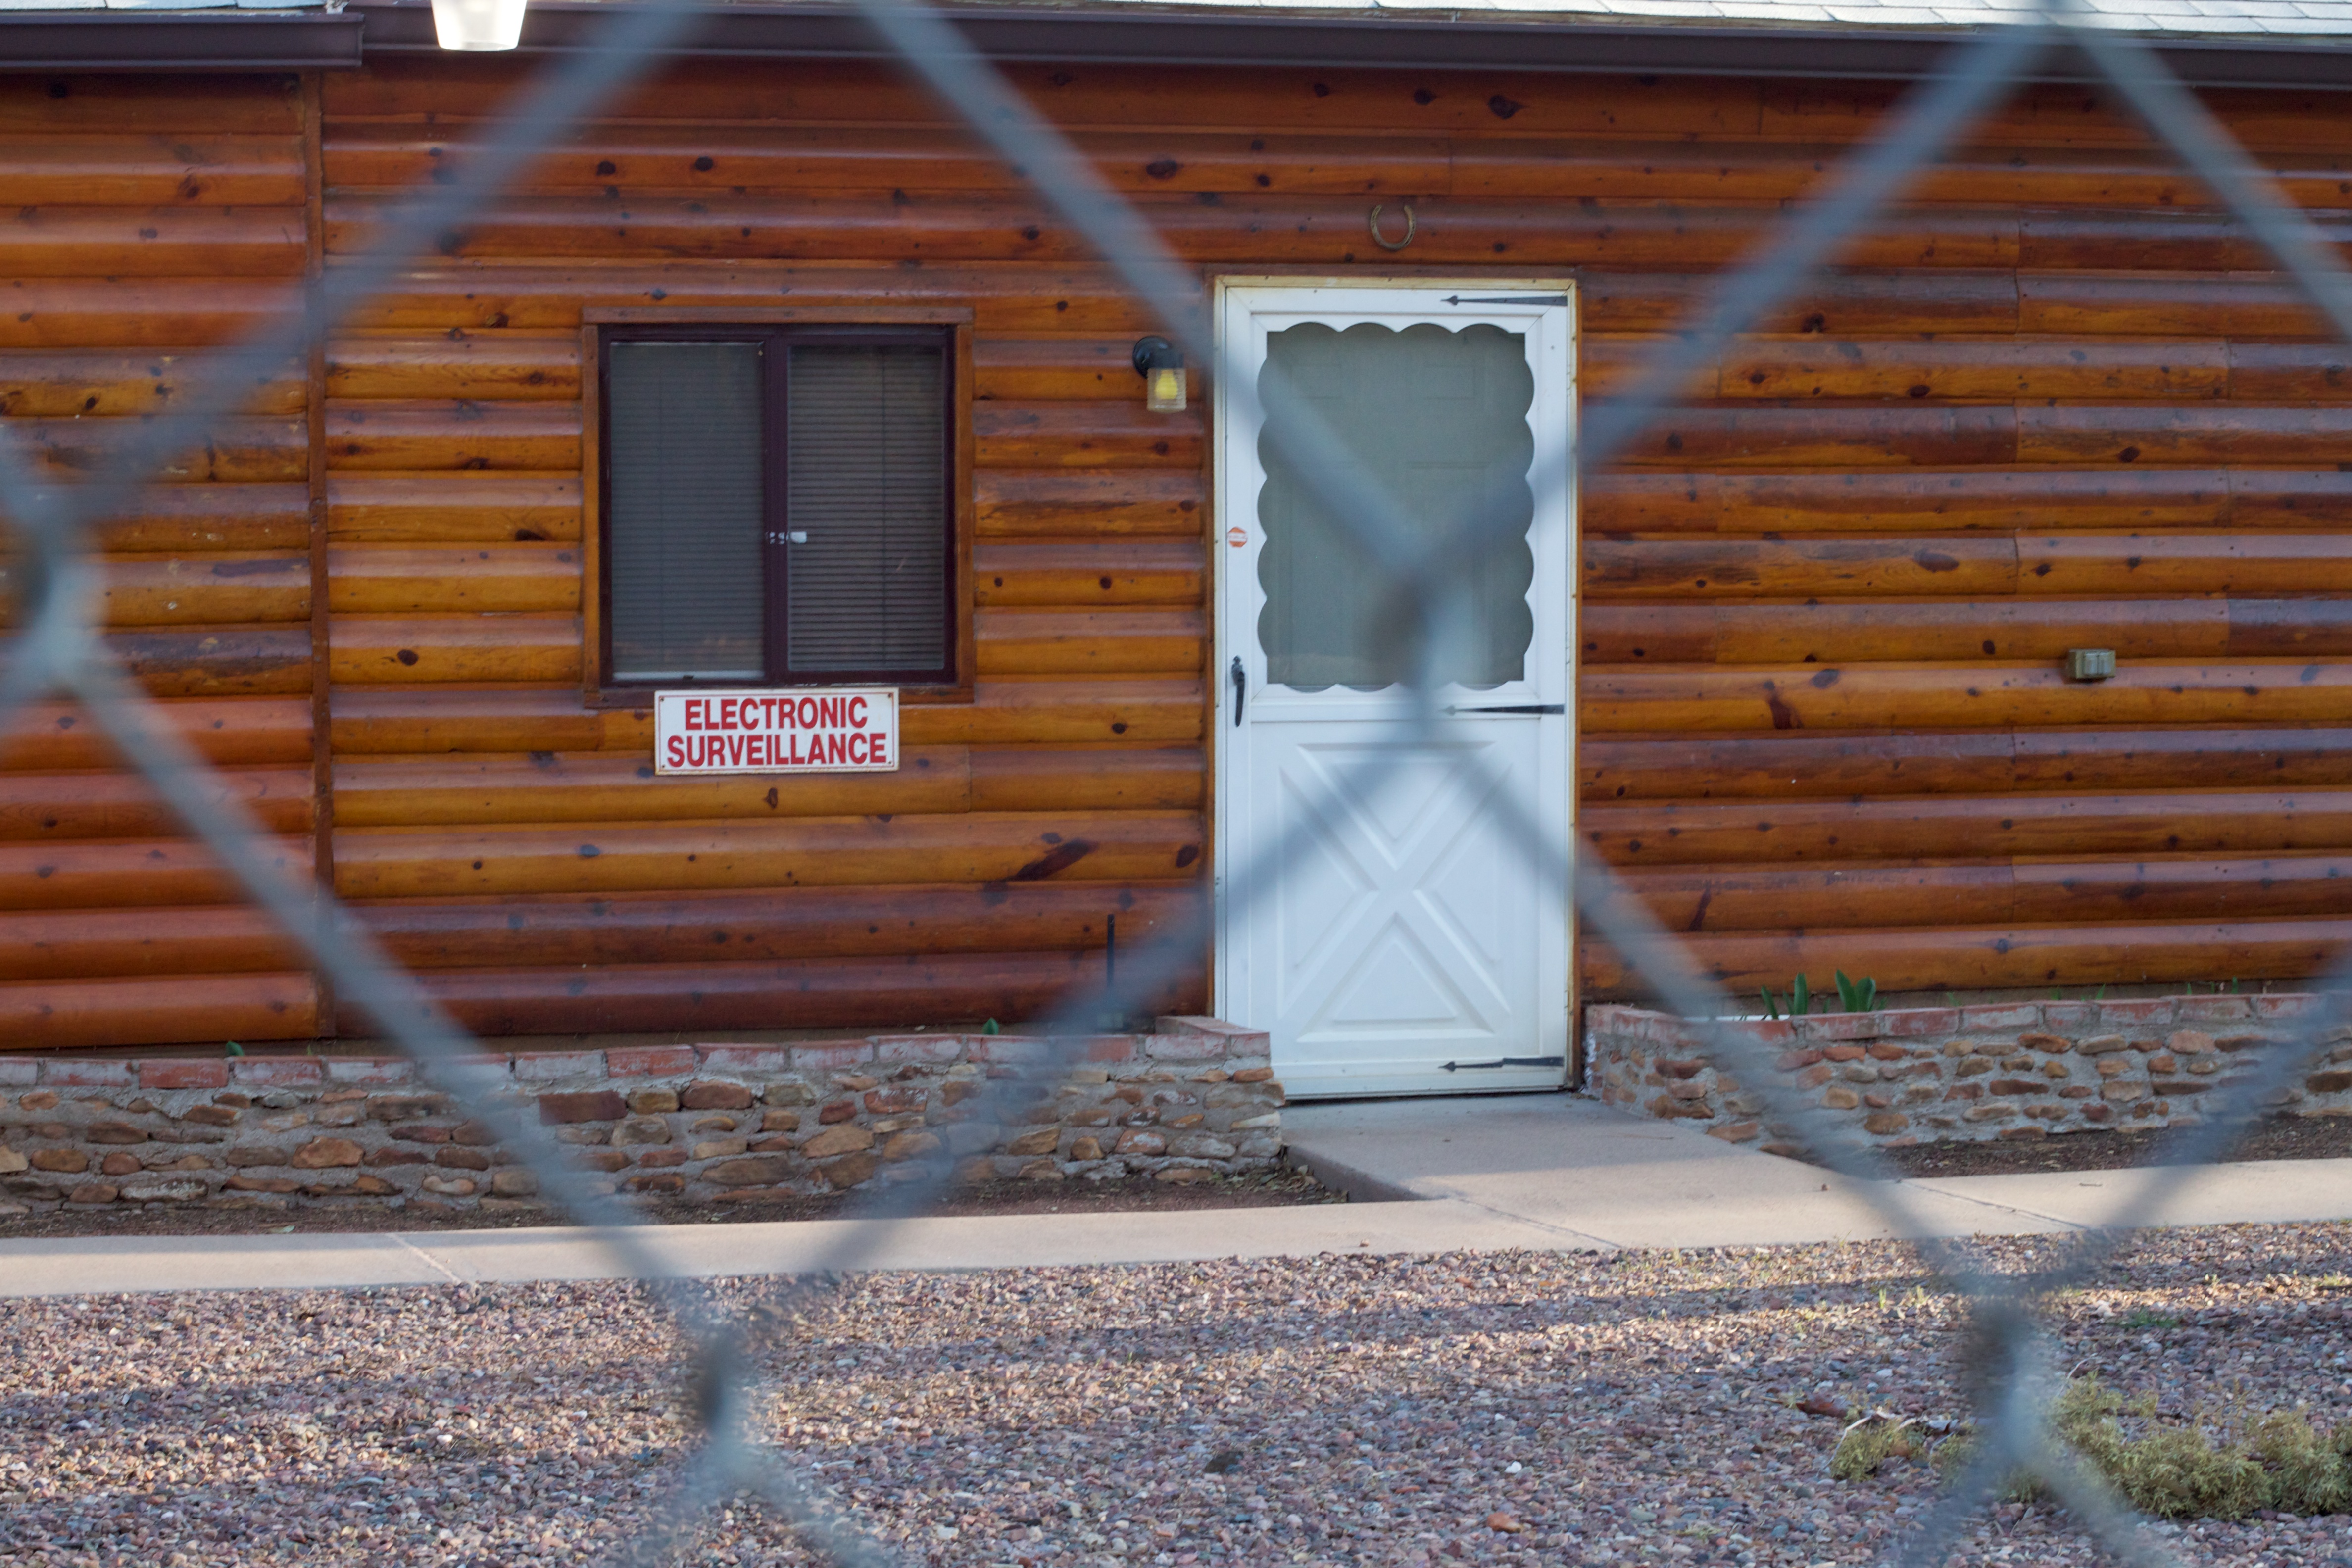
wood, house, window, roof, home, wall, shed, cottage, backyard, log cabin, siding, outdoor structure